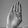
ASL letter: B